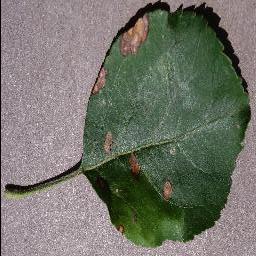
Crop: apple
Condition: black_rot